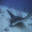
Label: ray